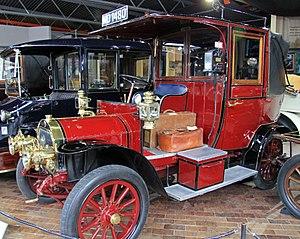
Liste des véhicules Unic par date de fabrication
Unic était un constructeur français de voitures de tourisme et de camions. Unic a également produit des autocars.